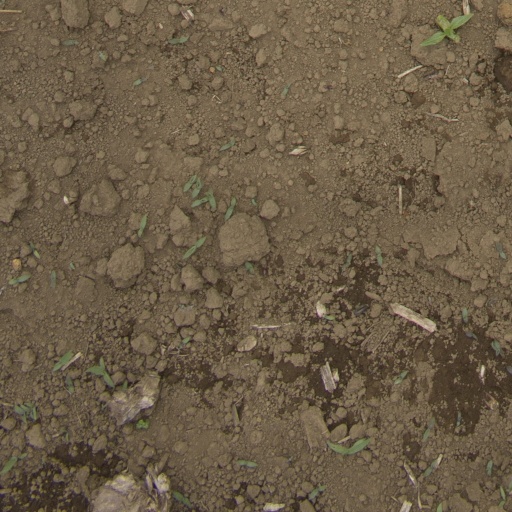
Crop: Jerusalem artichoke